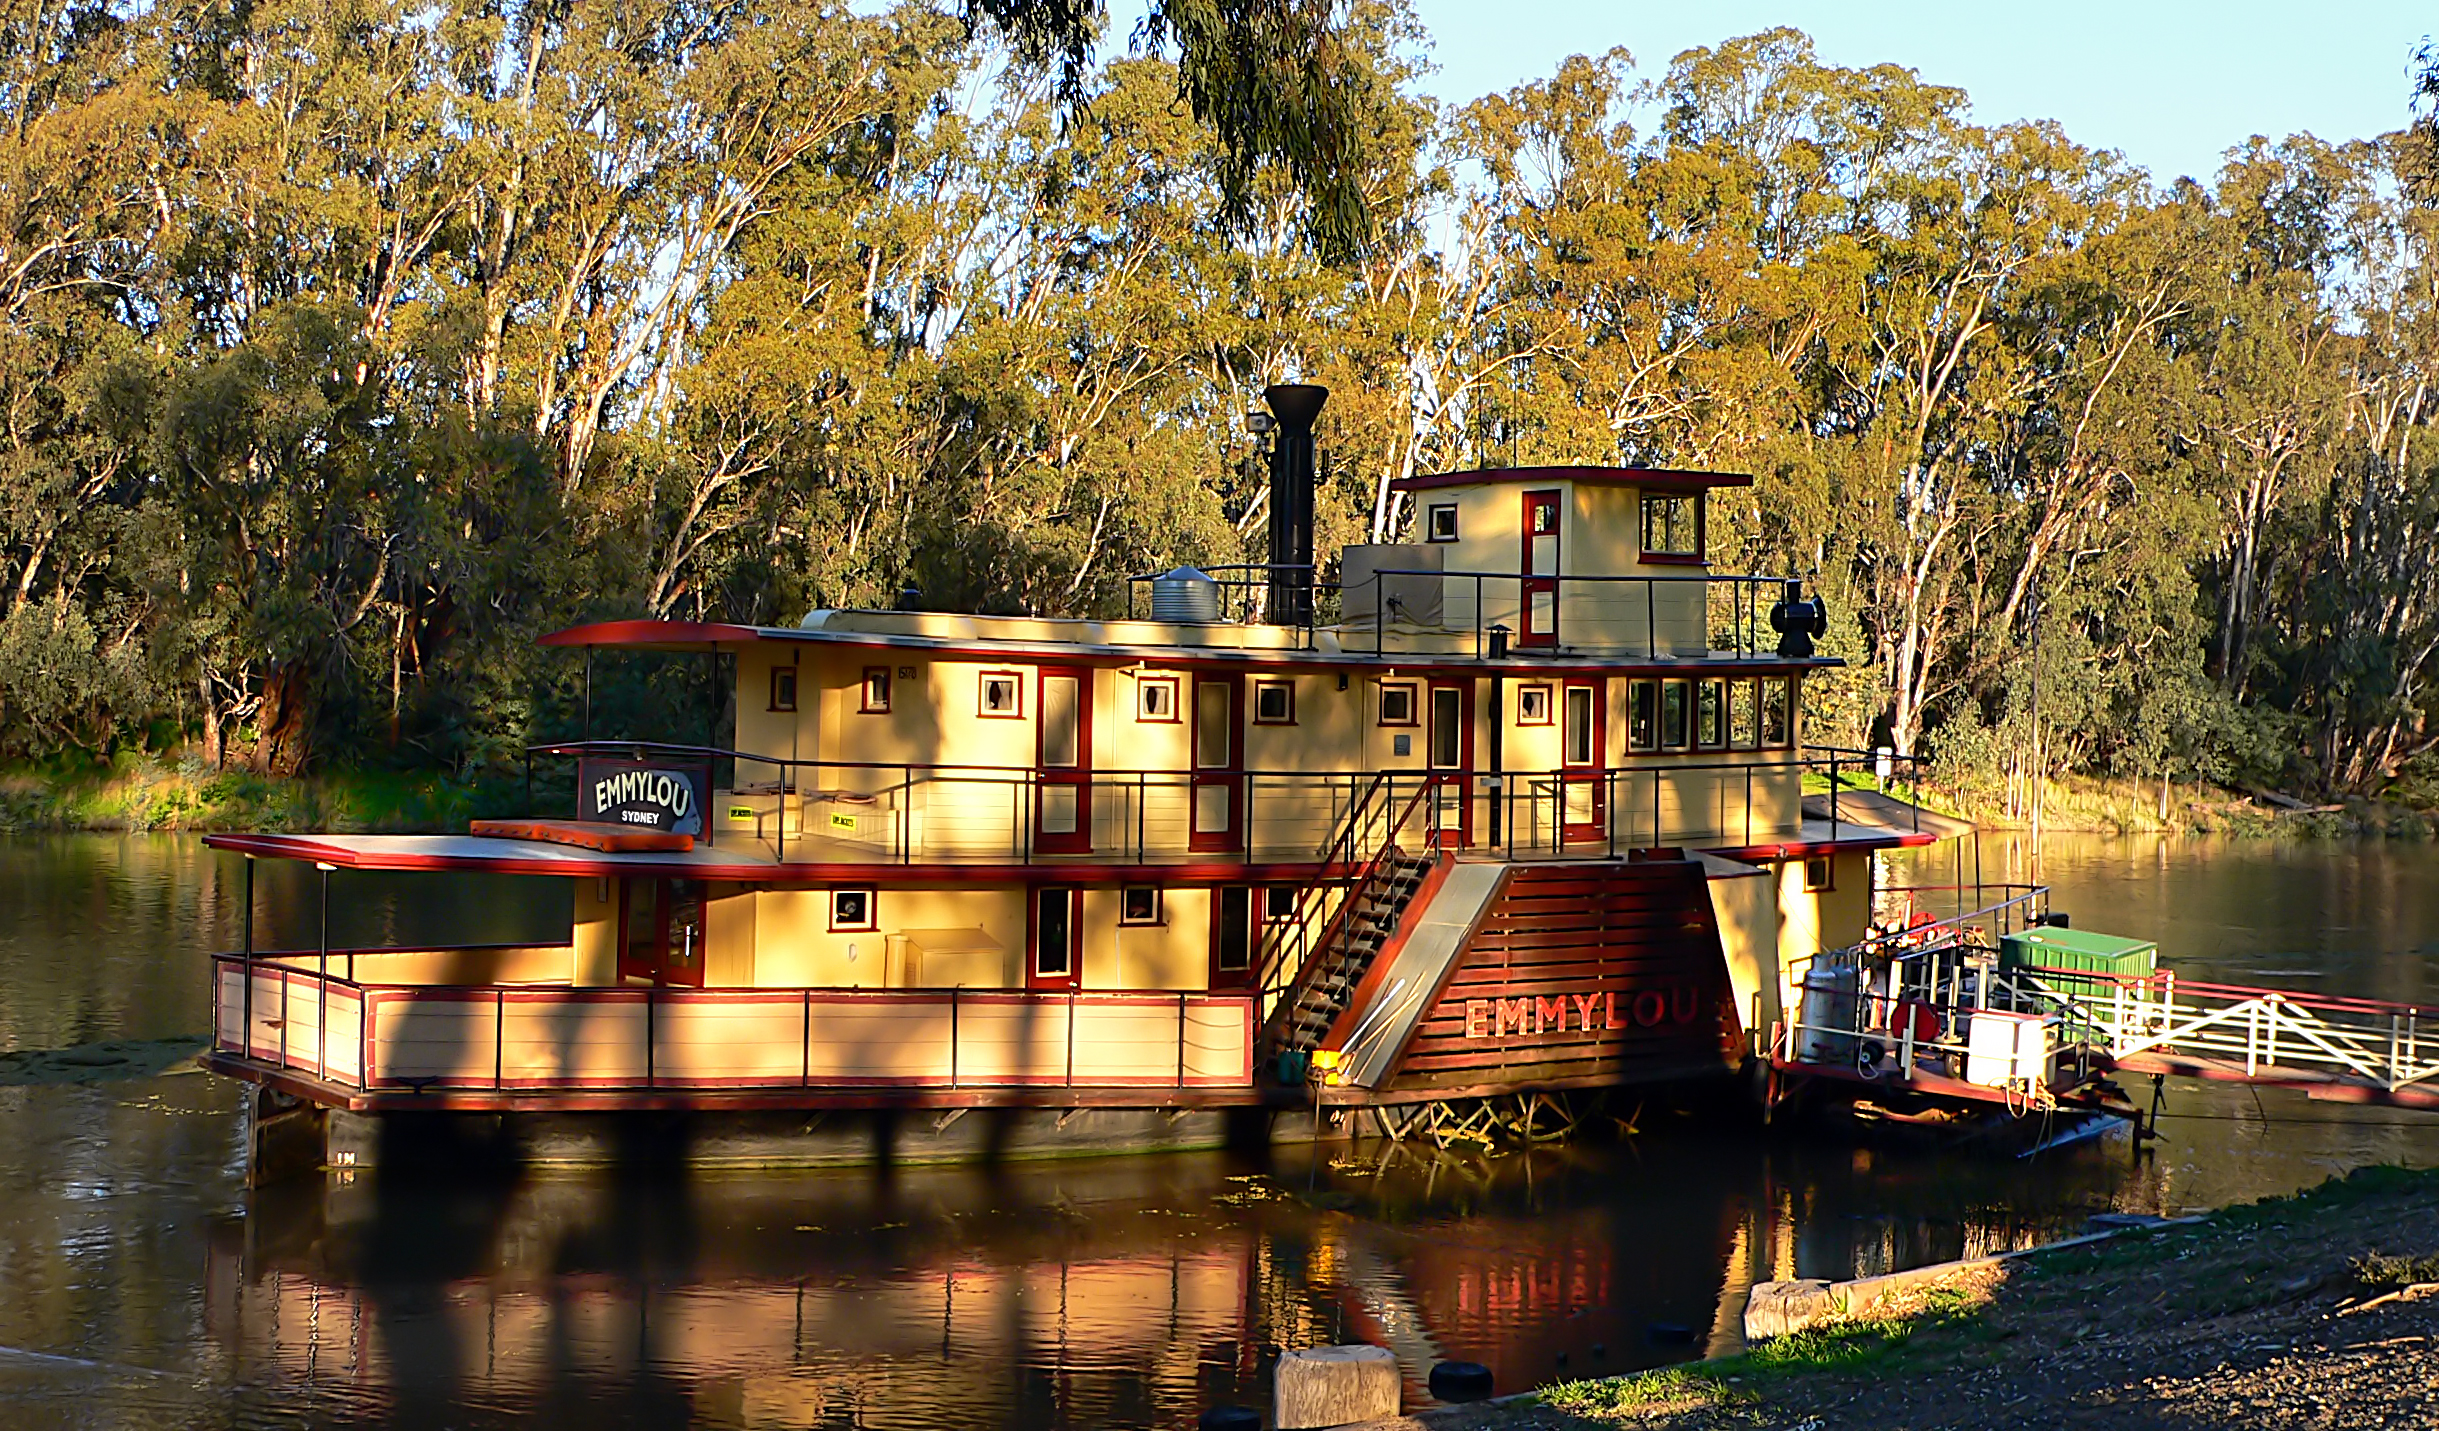
tree, boat, river, canal, reflection, vehicle, autumn, boathouse, season, waterway, body of water, murrayriver, paddlesteamer